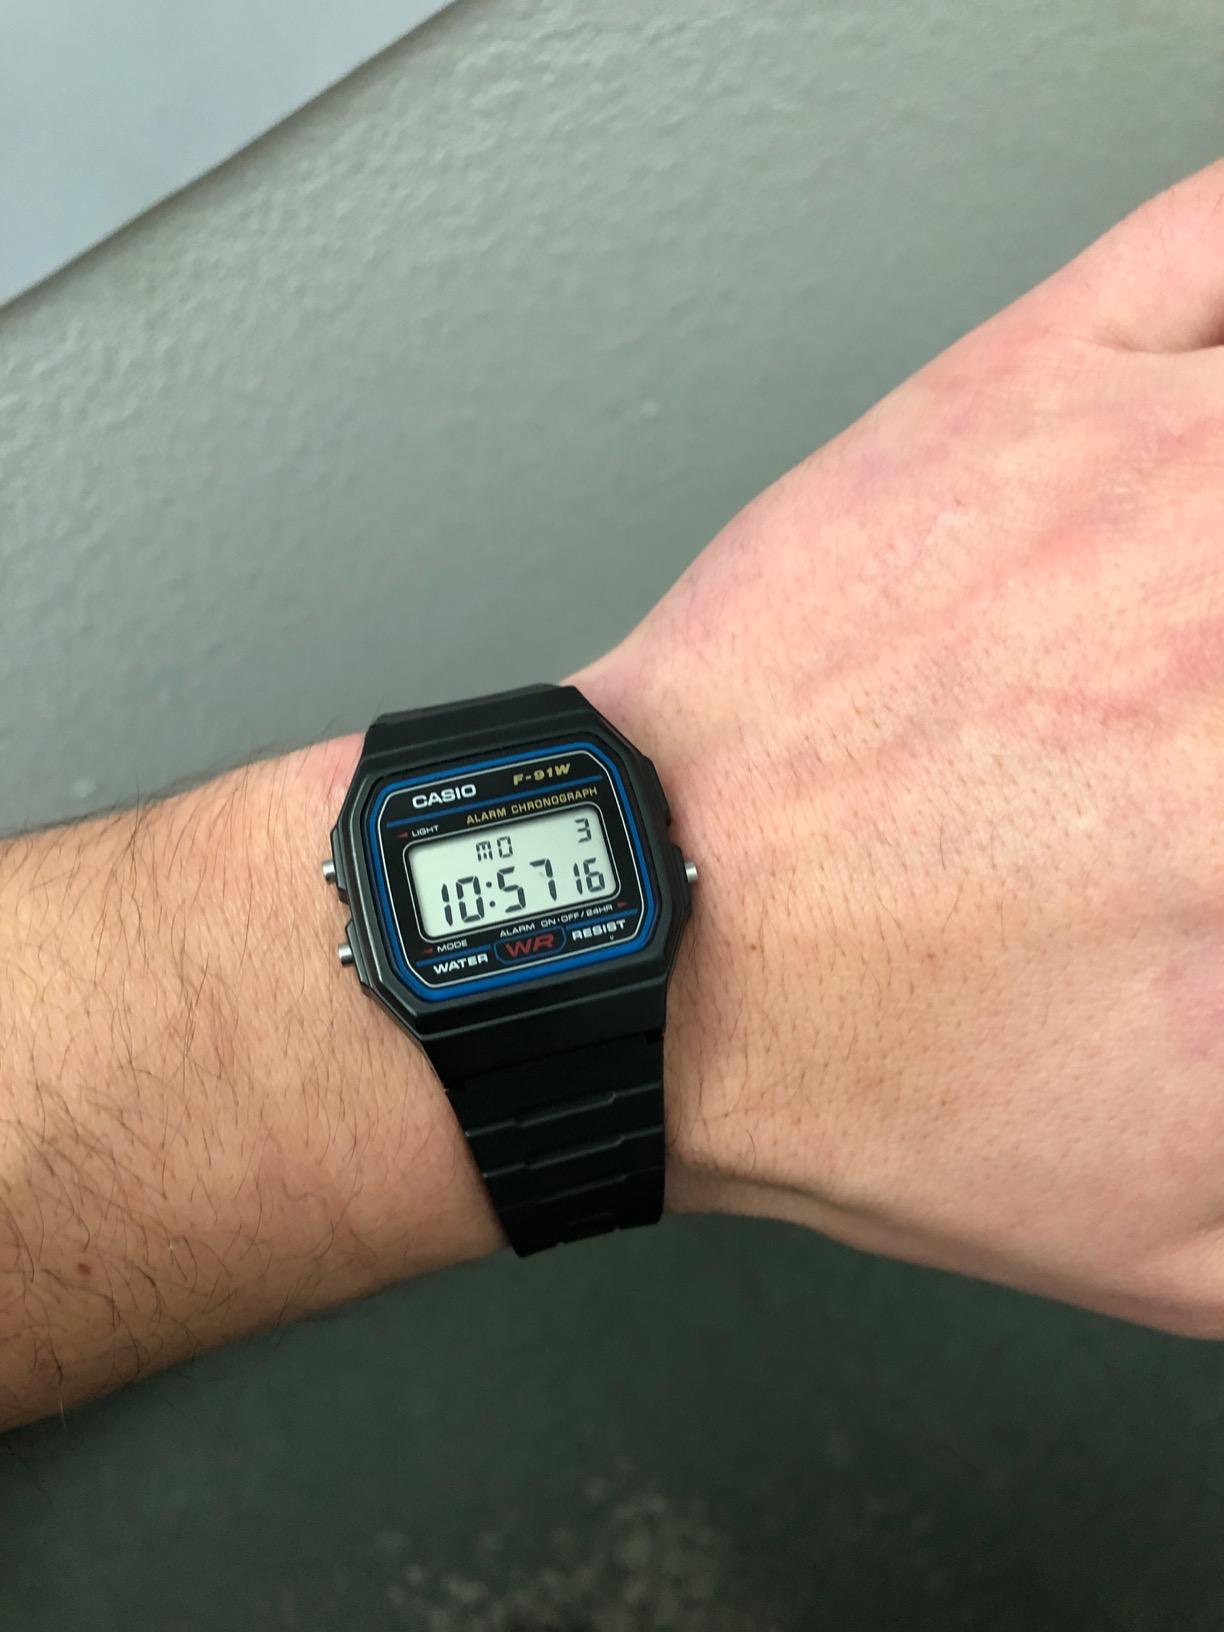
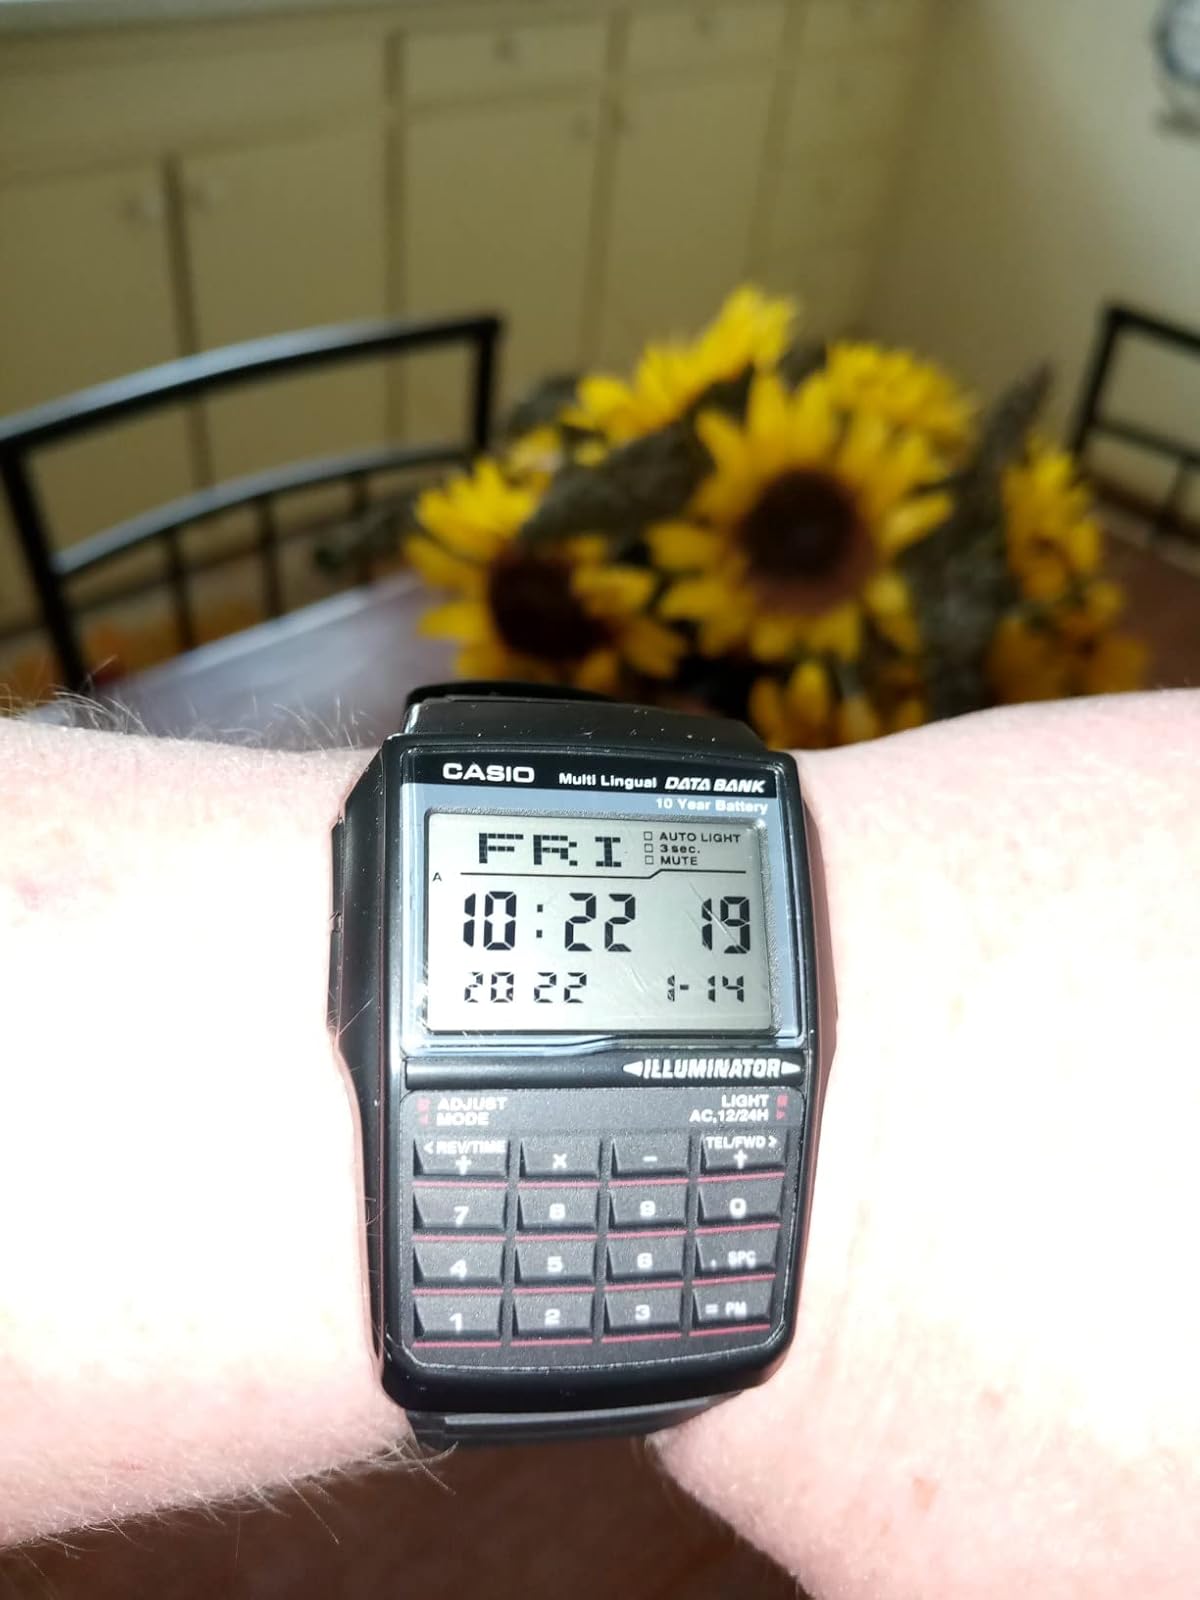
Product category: accessories_watch
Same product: no